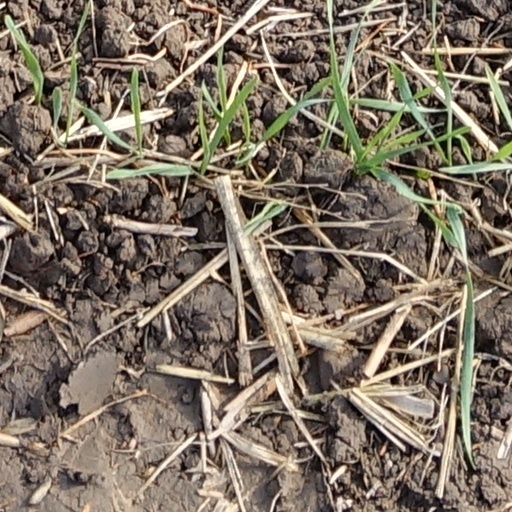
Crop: wheat